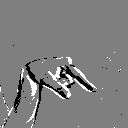
ASL letter: q